NASCAR RaceDay

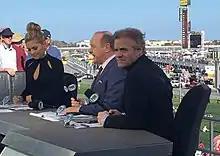
NASCAR Raceday at Daytona International Speedway in 2016

The show replaced the canceled "NASCAR 2Day", that had aired on ESPN until the end of the 2000 racing season when NASCAR began a new television contract. The original name of the show was "NASCAR This Morning", and it aired on Fox Sports Net from 2001 to 2004 from a studio in Charlotte, North Carolina. During the 2004 Chase for the Nextel Cup, some segments were broadcast from the site of that week's race with Steve Byrnes serving as co-host. In 2005, the program was moved to Speed, and broadcast on-location from each race (similarly to ESPN's "College GameDay"). The show became "NASCAR RaceDay" in 2006 hosted by John Roberts with analysis by Jimmy Spencer and Kenny Wallace. At the start of 2012 Steve Byrnes replaced Roberts, as he moved to the "NASCAR on Fox" studio show following host Chris Myers being placed on bereavement leave following the death of his son. Beginning on August 18, 2013, with the show’s move to Fox Sports 1, the two-hour broadcast was shortened to one hour.